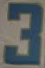
Number: 3